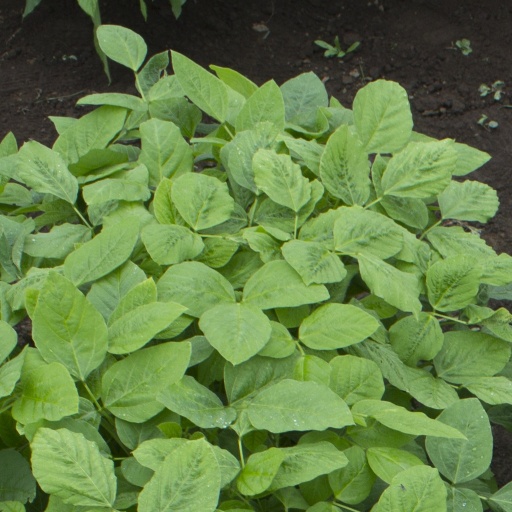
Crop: soybean